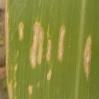
Crop: Maize
Condition: curvulariosis-d